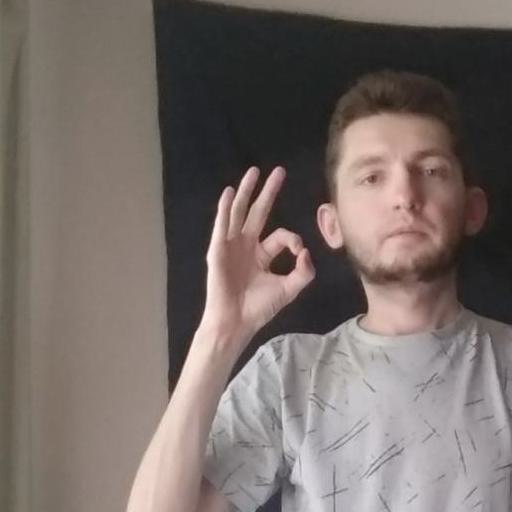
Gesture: ok